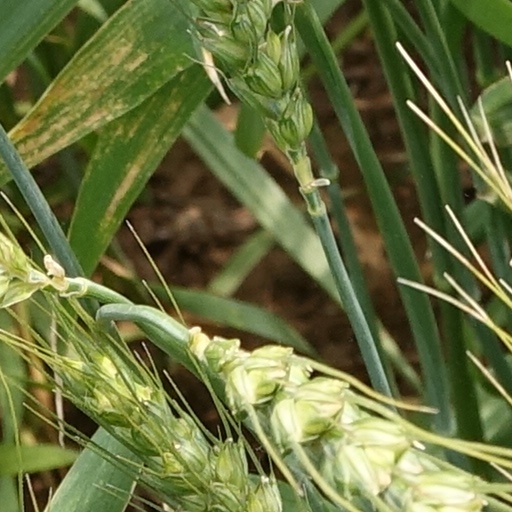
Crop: wheat